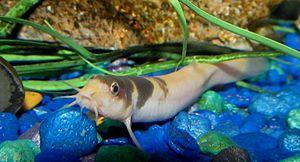
La Loche baromètre est un poisson d'eau douce de la famille des Cobitidae qui peut être maintenu en aquarium.